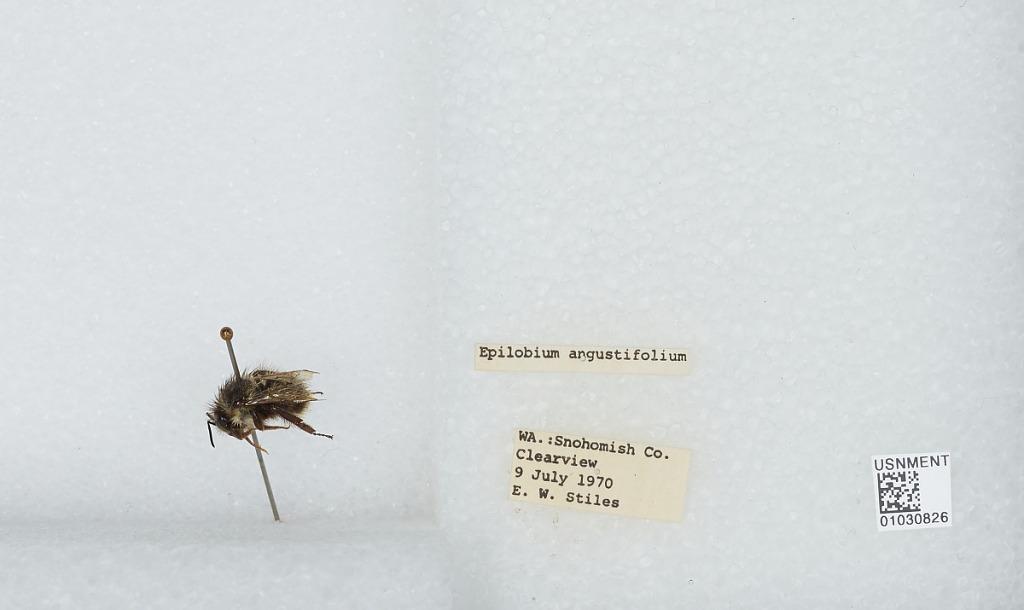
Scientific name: Bombus (Pyrobombus) mixtus Cresson
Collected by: E. Stiles
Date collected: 1970-7-9
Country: United States
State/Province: Washington
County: Snohomish
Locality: Clearview
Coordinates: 47.8292, -122.145